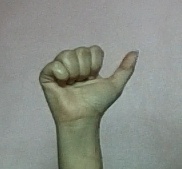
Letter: dhad